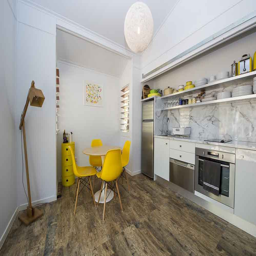
interior view of the room with wooden flooring